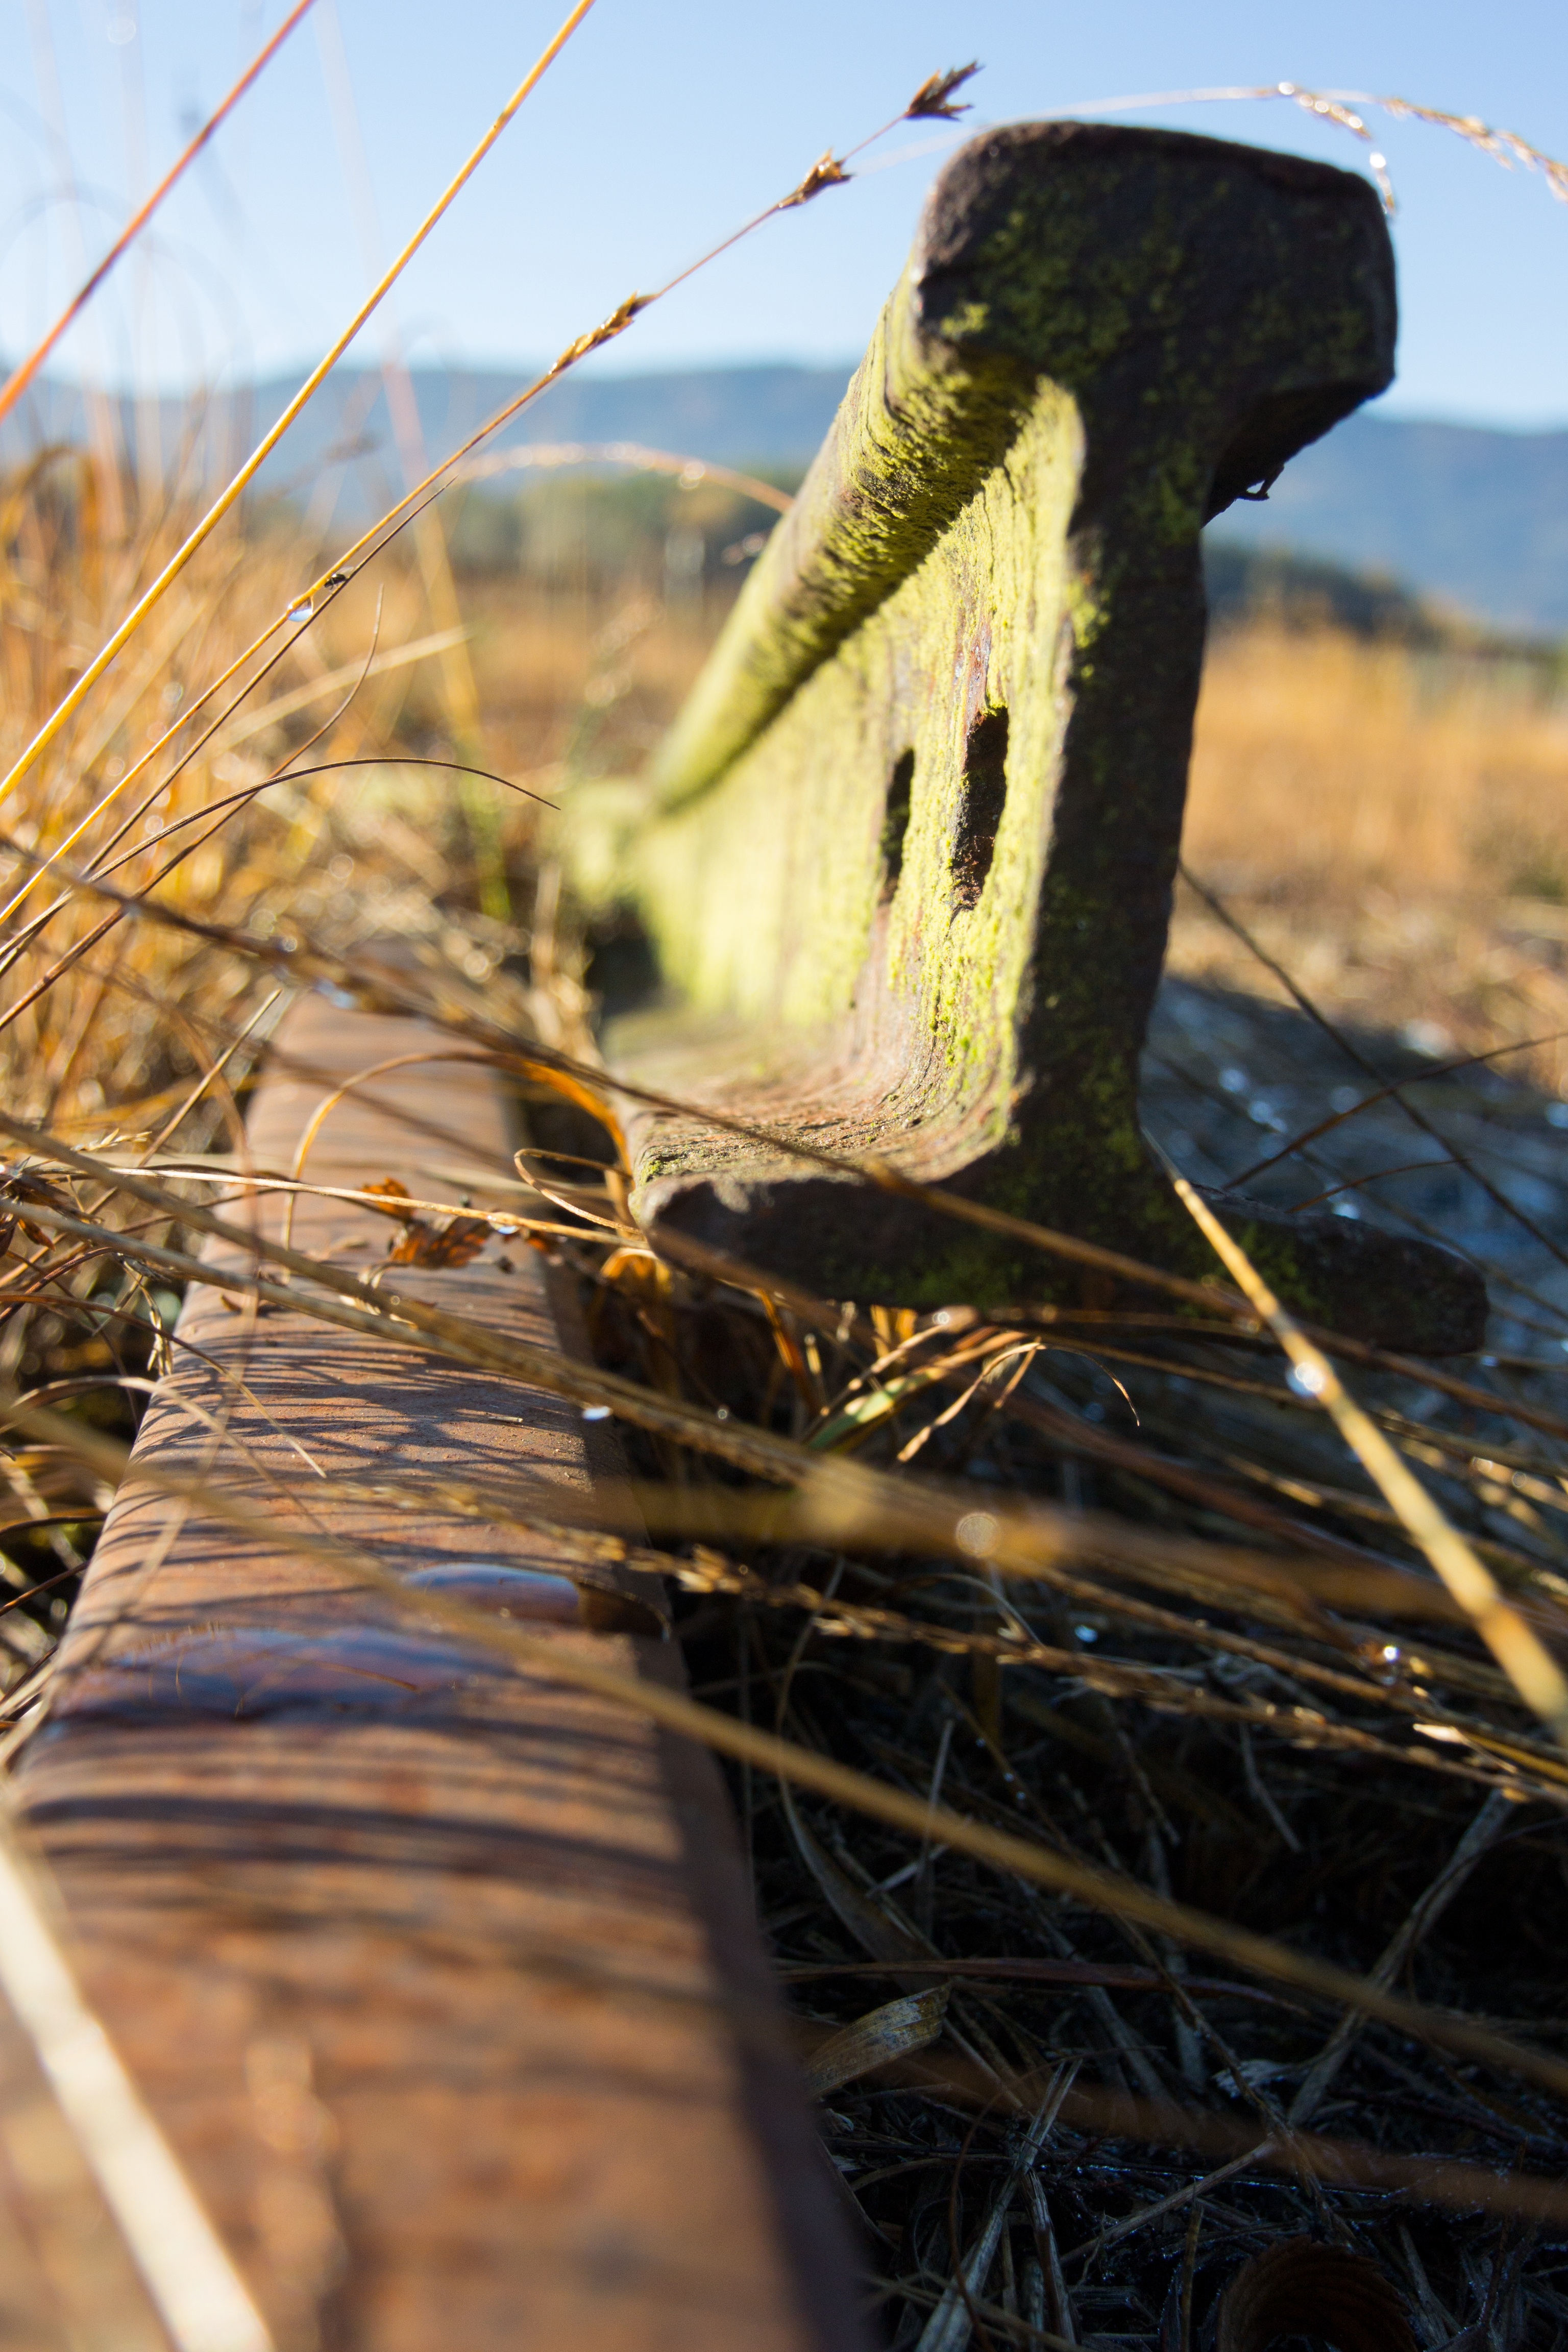
landscape, tree, water, nature, grass, wood, track, railway, morning, leaf, rail, train, reflection, vehicle, autumn, agriculture, season, railway tracks, rural area, railway rails, grass family